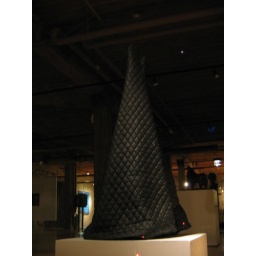
Slightly ominous oven mitt-evening gown-Darth Vaderesque cape sighted in a gallery window on an evening's stroll, Chicago, September 2007